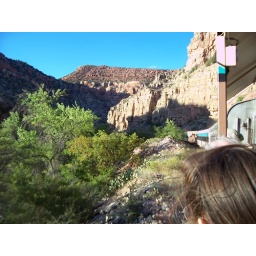
The train is making its way into the canyon with the sun on the walls and the hills in the distance